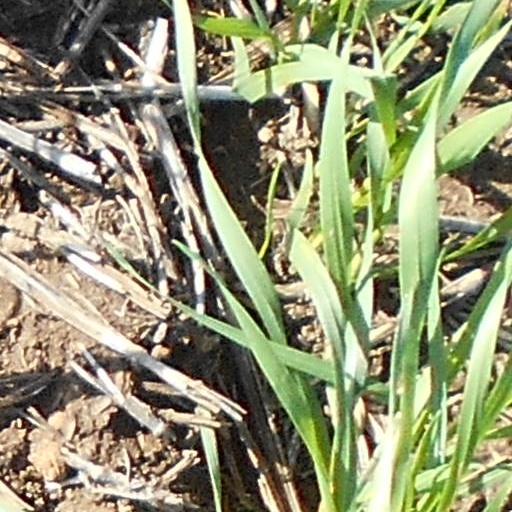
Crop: wheat